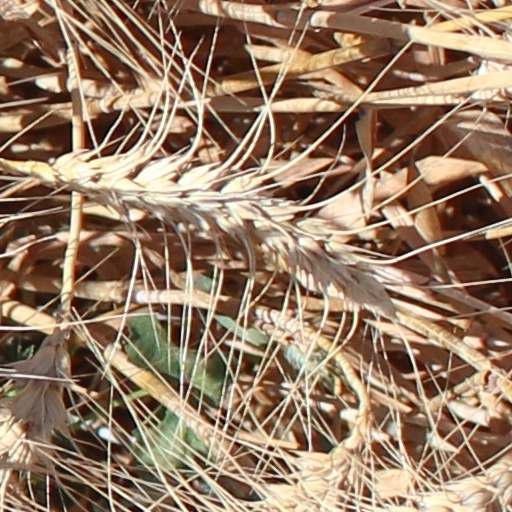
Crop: wheat